SS Laurentic (1908)

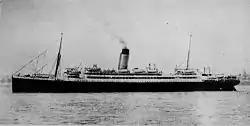
"Laurentic" in passenger service

The White Star and Dominion Lines provided two ships each to run a weekly joint service between Liverpool and Canada. The White Star ships were "Laurentic" and "Megantic". The Dominion Line ships were the "Canada" and "Dominion".